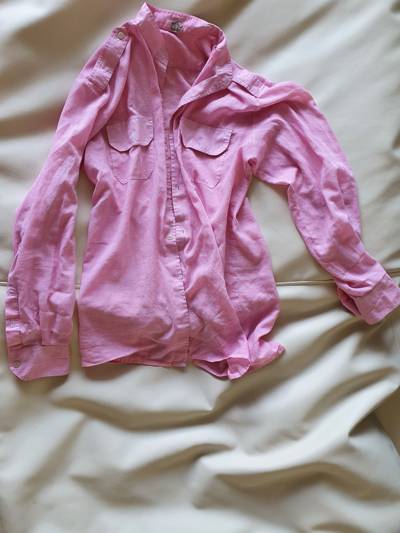
Waste category: clothes